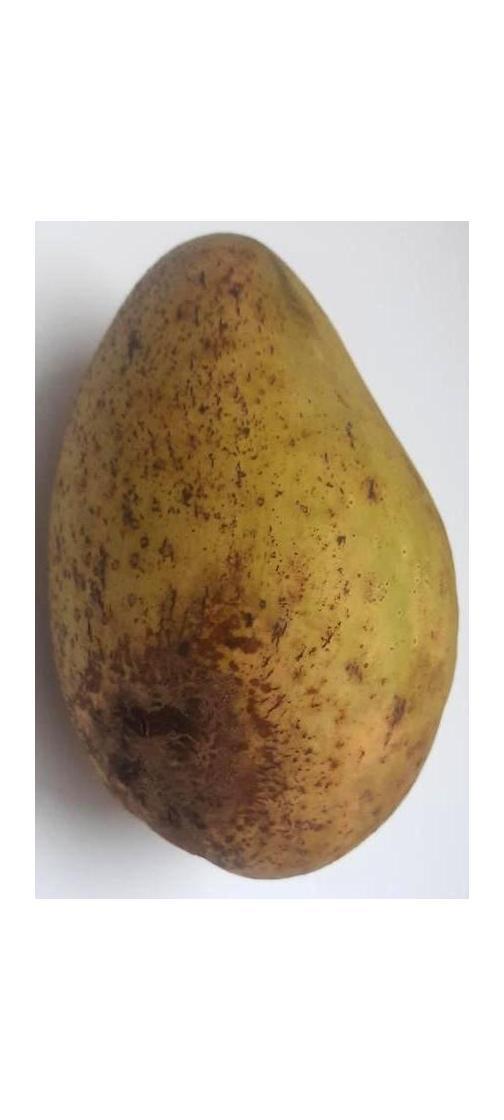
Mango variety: Ashshina Classic